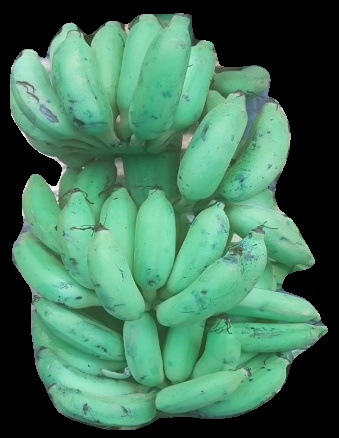
Variety: elakki-bale
Grade: grade2